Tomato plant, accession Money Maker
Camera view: tilt-top (135 deg); turntable rotation: 90 degrees
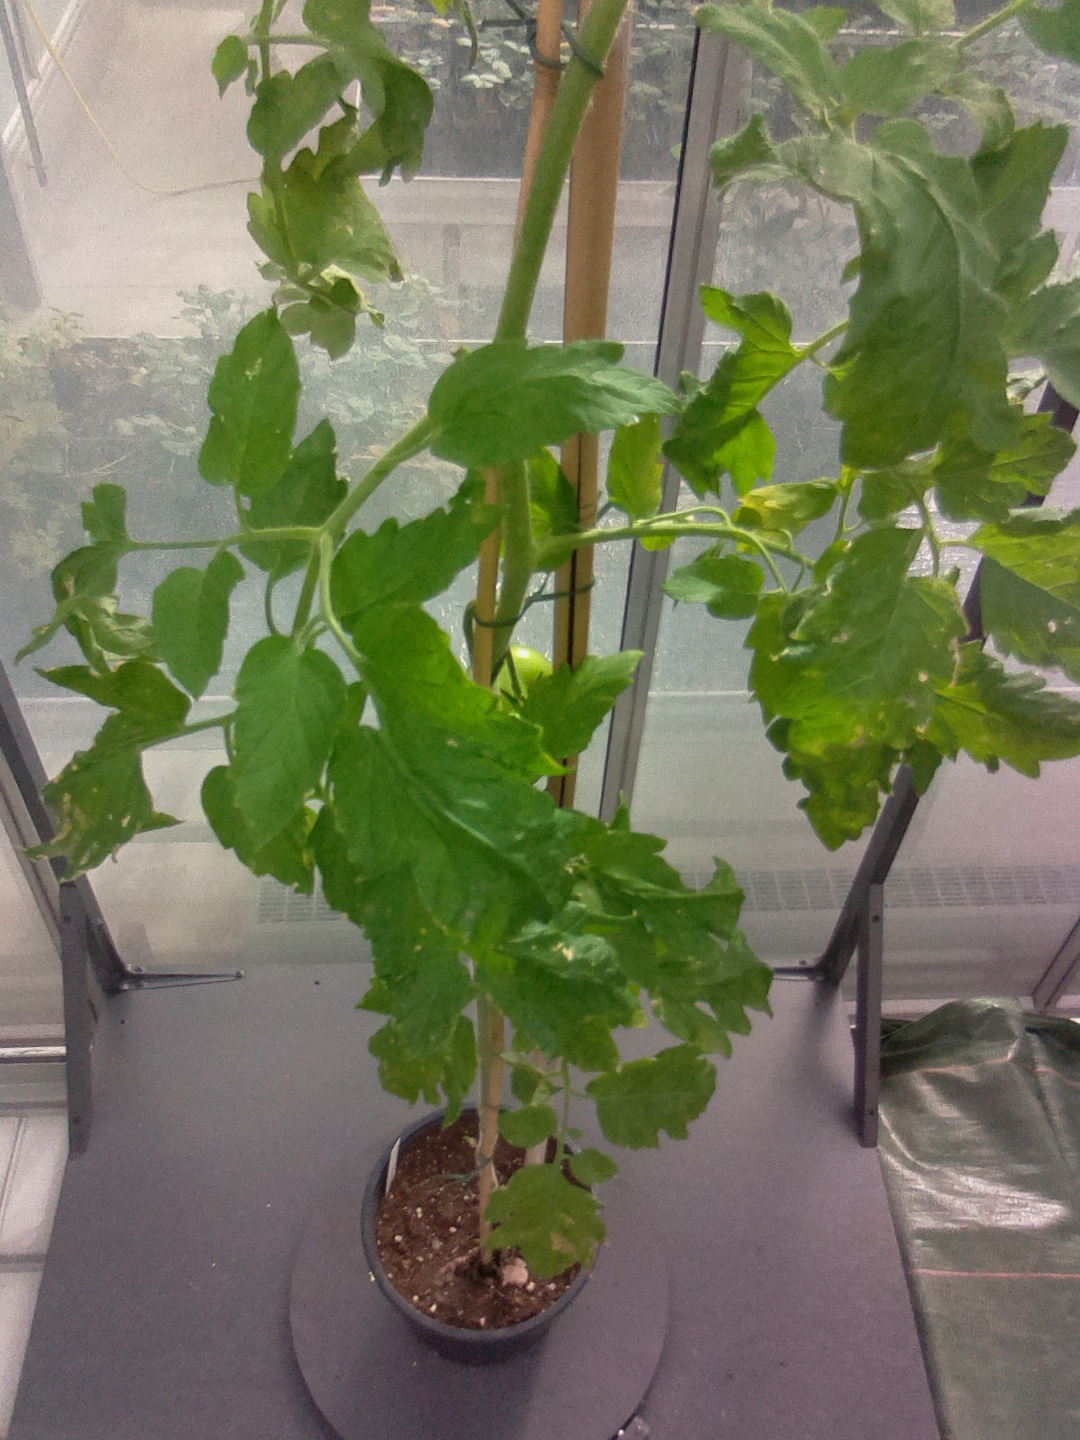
BBCH growth stage 75: 50%-60% of final fruit size